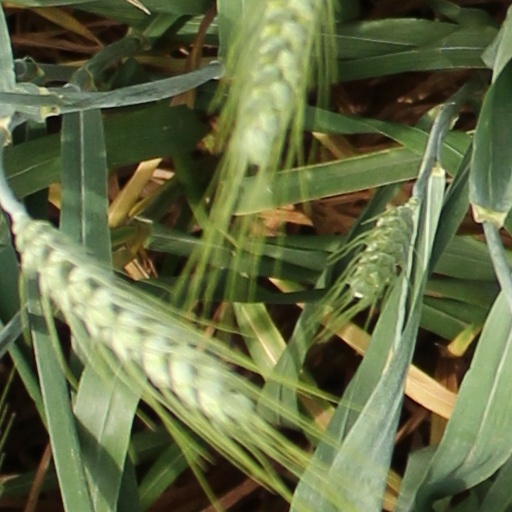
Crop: wheat